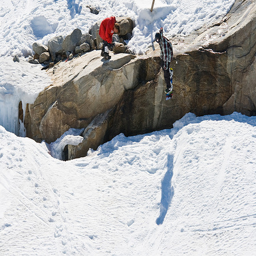
Two guys making dangerous jumps off a cliff.
A person snowboarding down a rocky mountain
a person riding a snow board in the air
One person stands on a rock edge in a snowy area while another person descends from it.
The snowboarder was leaping off some rocks onto the snow below.